Maryborough Government Offices Building

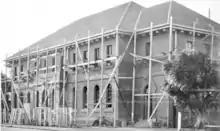
Maryborough Government Office Building under construction, June 1940

The Maryborough State Government Offices were designed in 1939 by Public Works Department architects GR Beveridge and RC Nowland to supplement the already existing state government office space provided for in the ground floor of the Maryborough Court House. The building was constructed on the Maryborough Courthouse reserve in 1940, replacing an early garden between the Court House and Wharf Street.